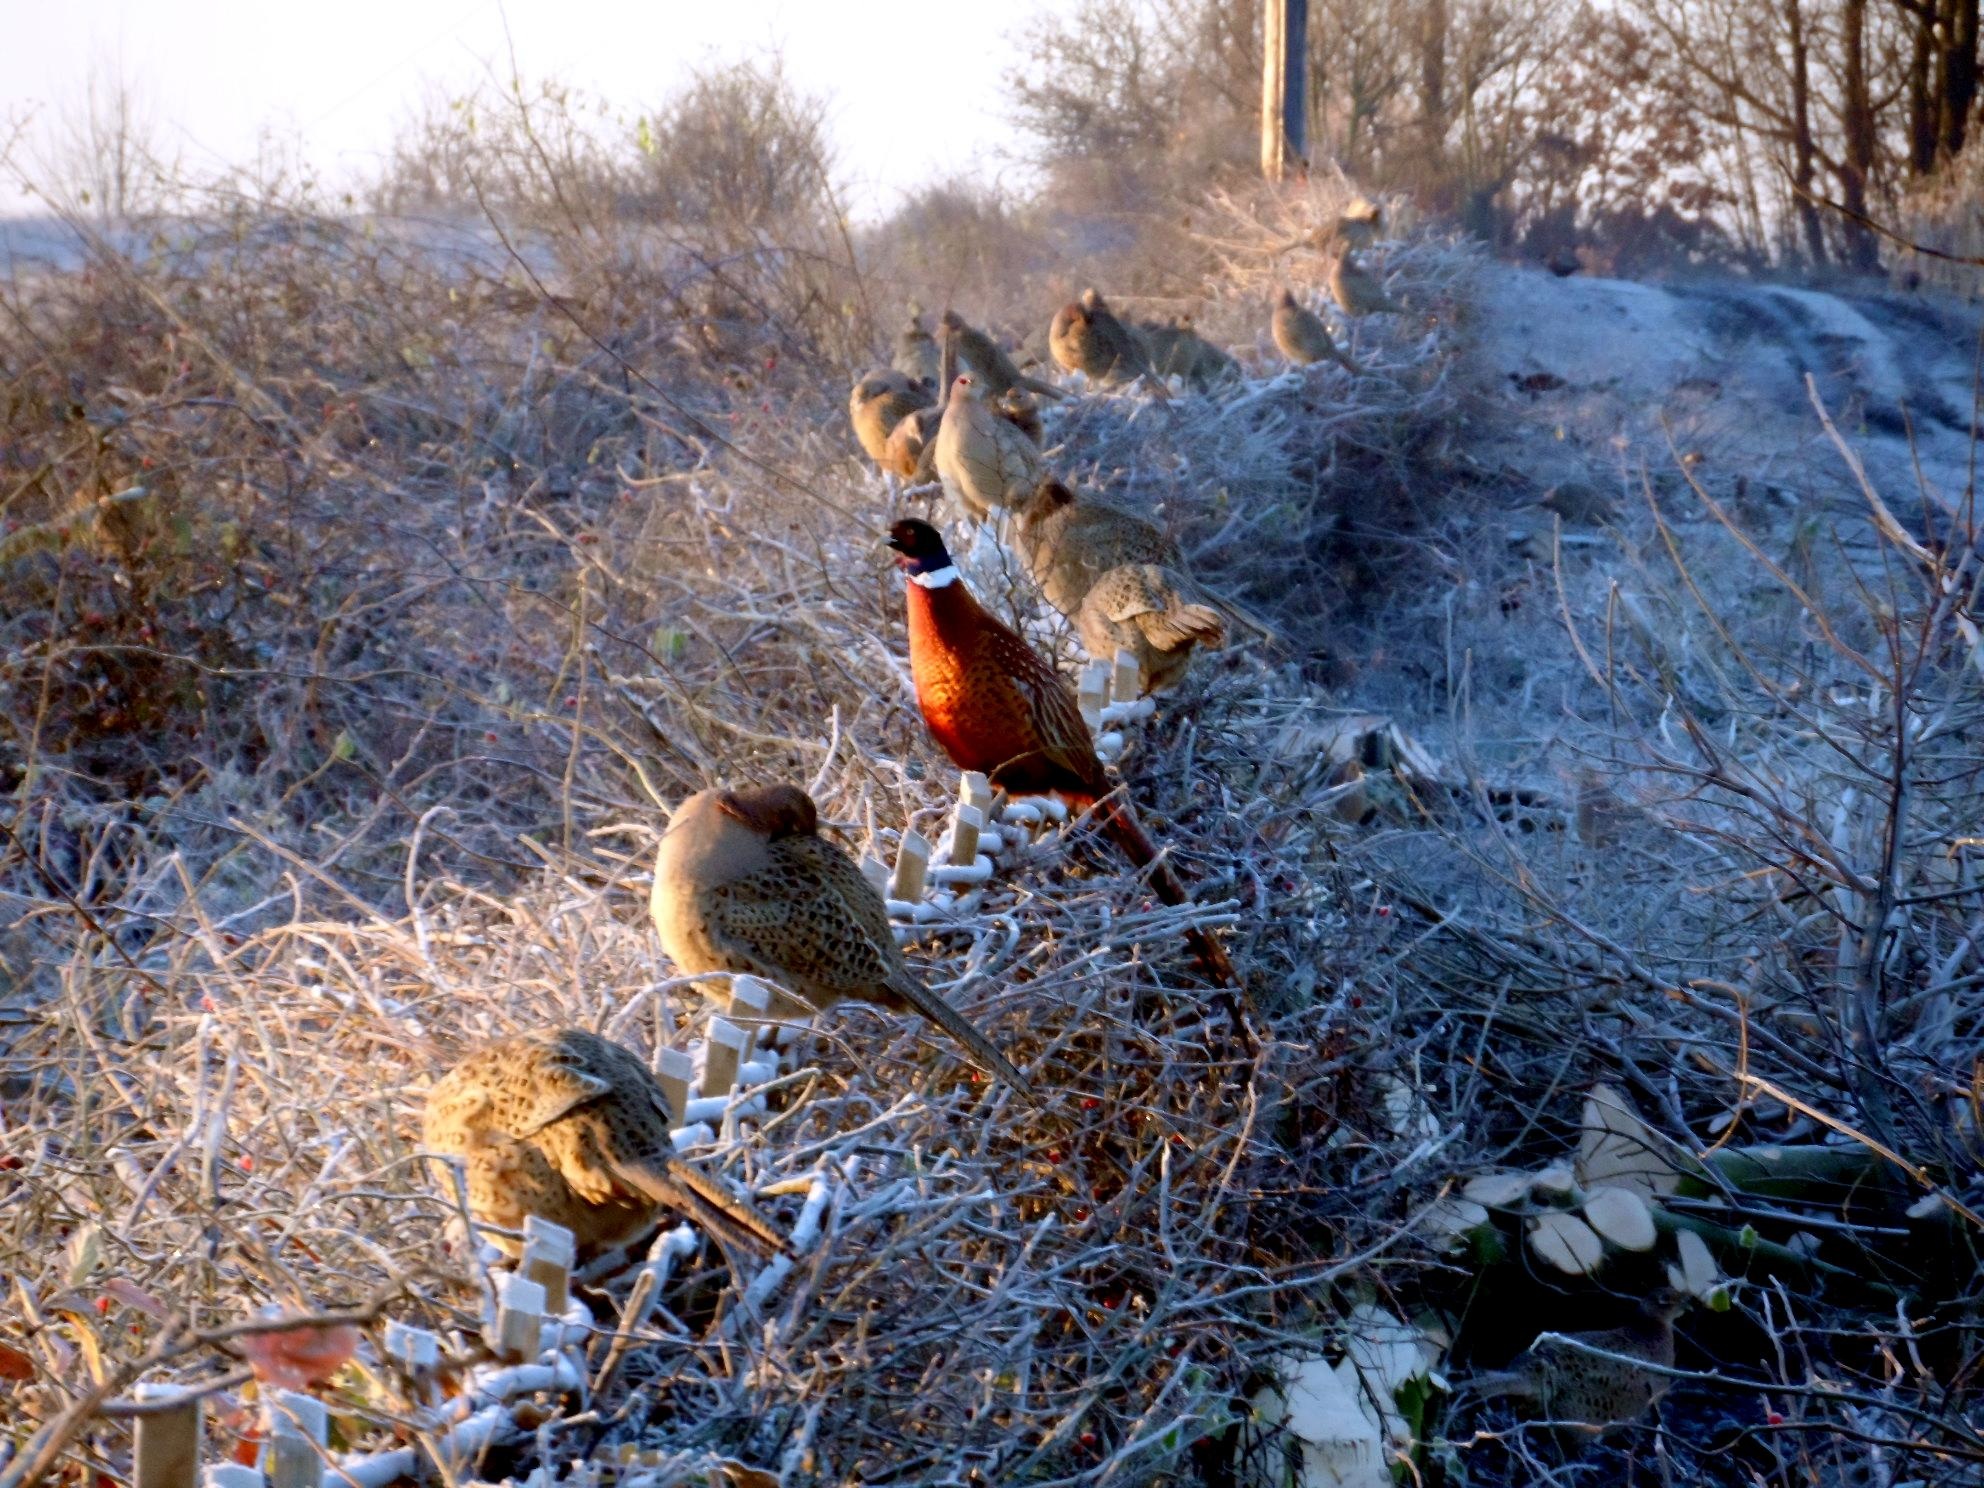
tree, forest, wilderness, winter, bird, leaf, wildlife, autumn, season, woodland, hunting